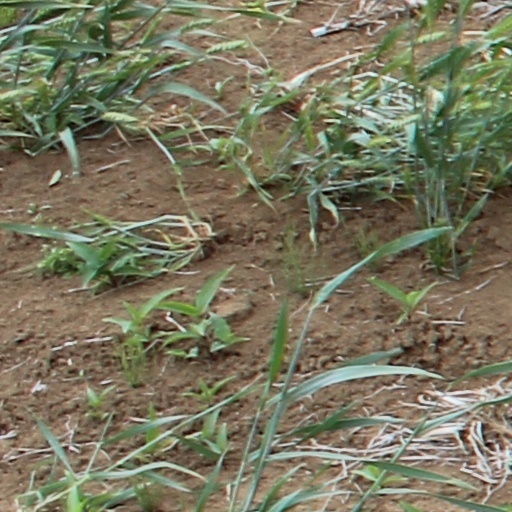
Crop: wheat